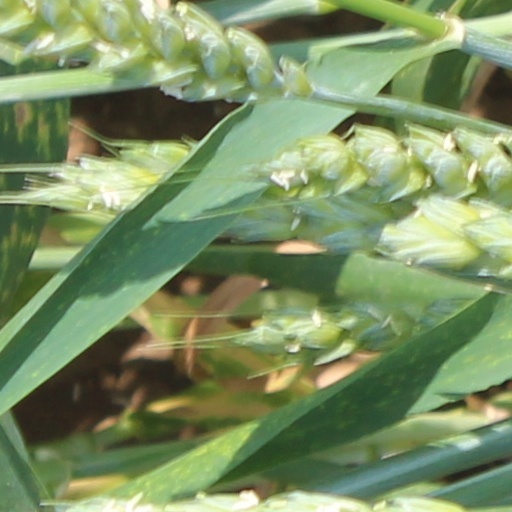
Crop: wheat